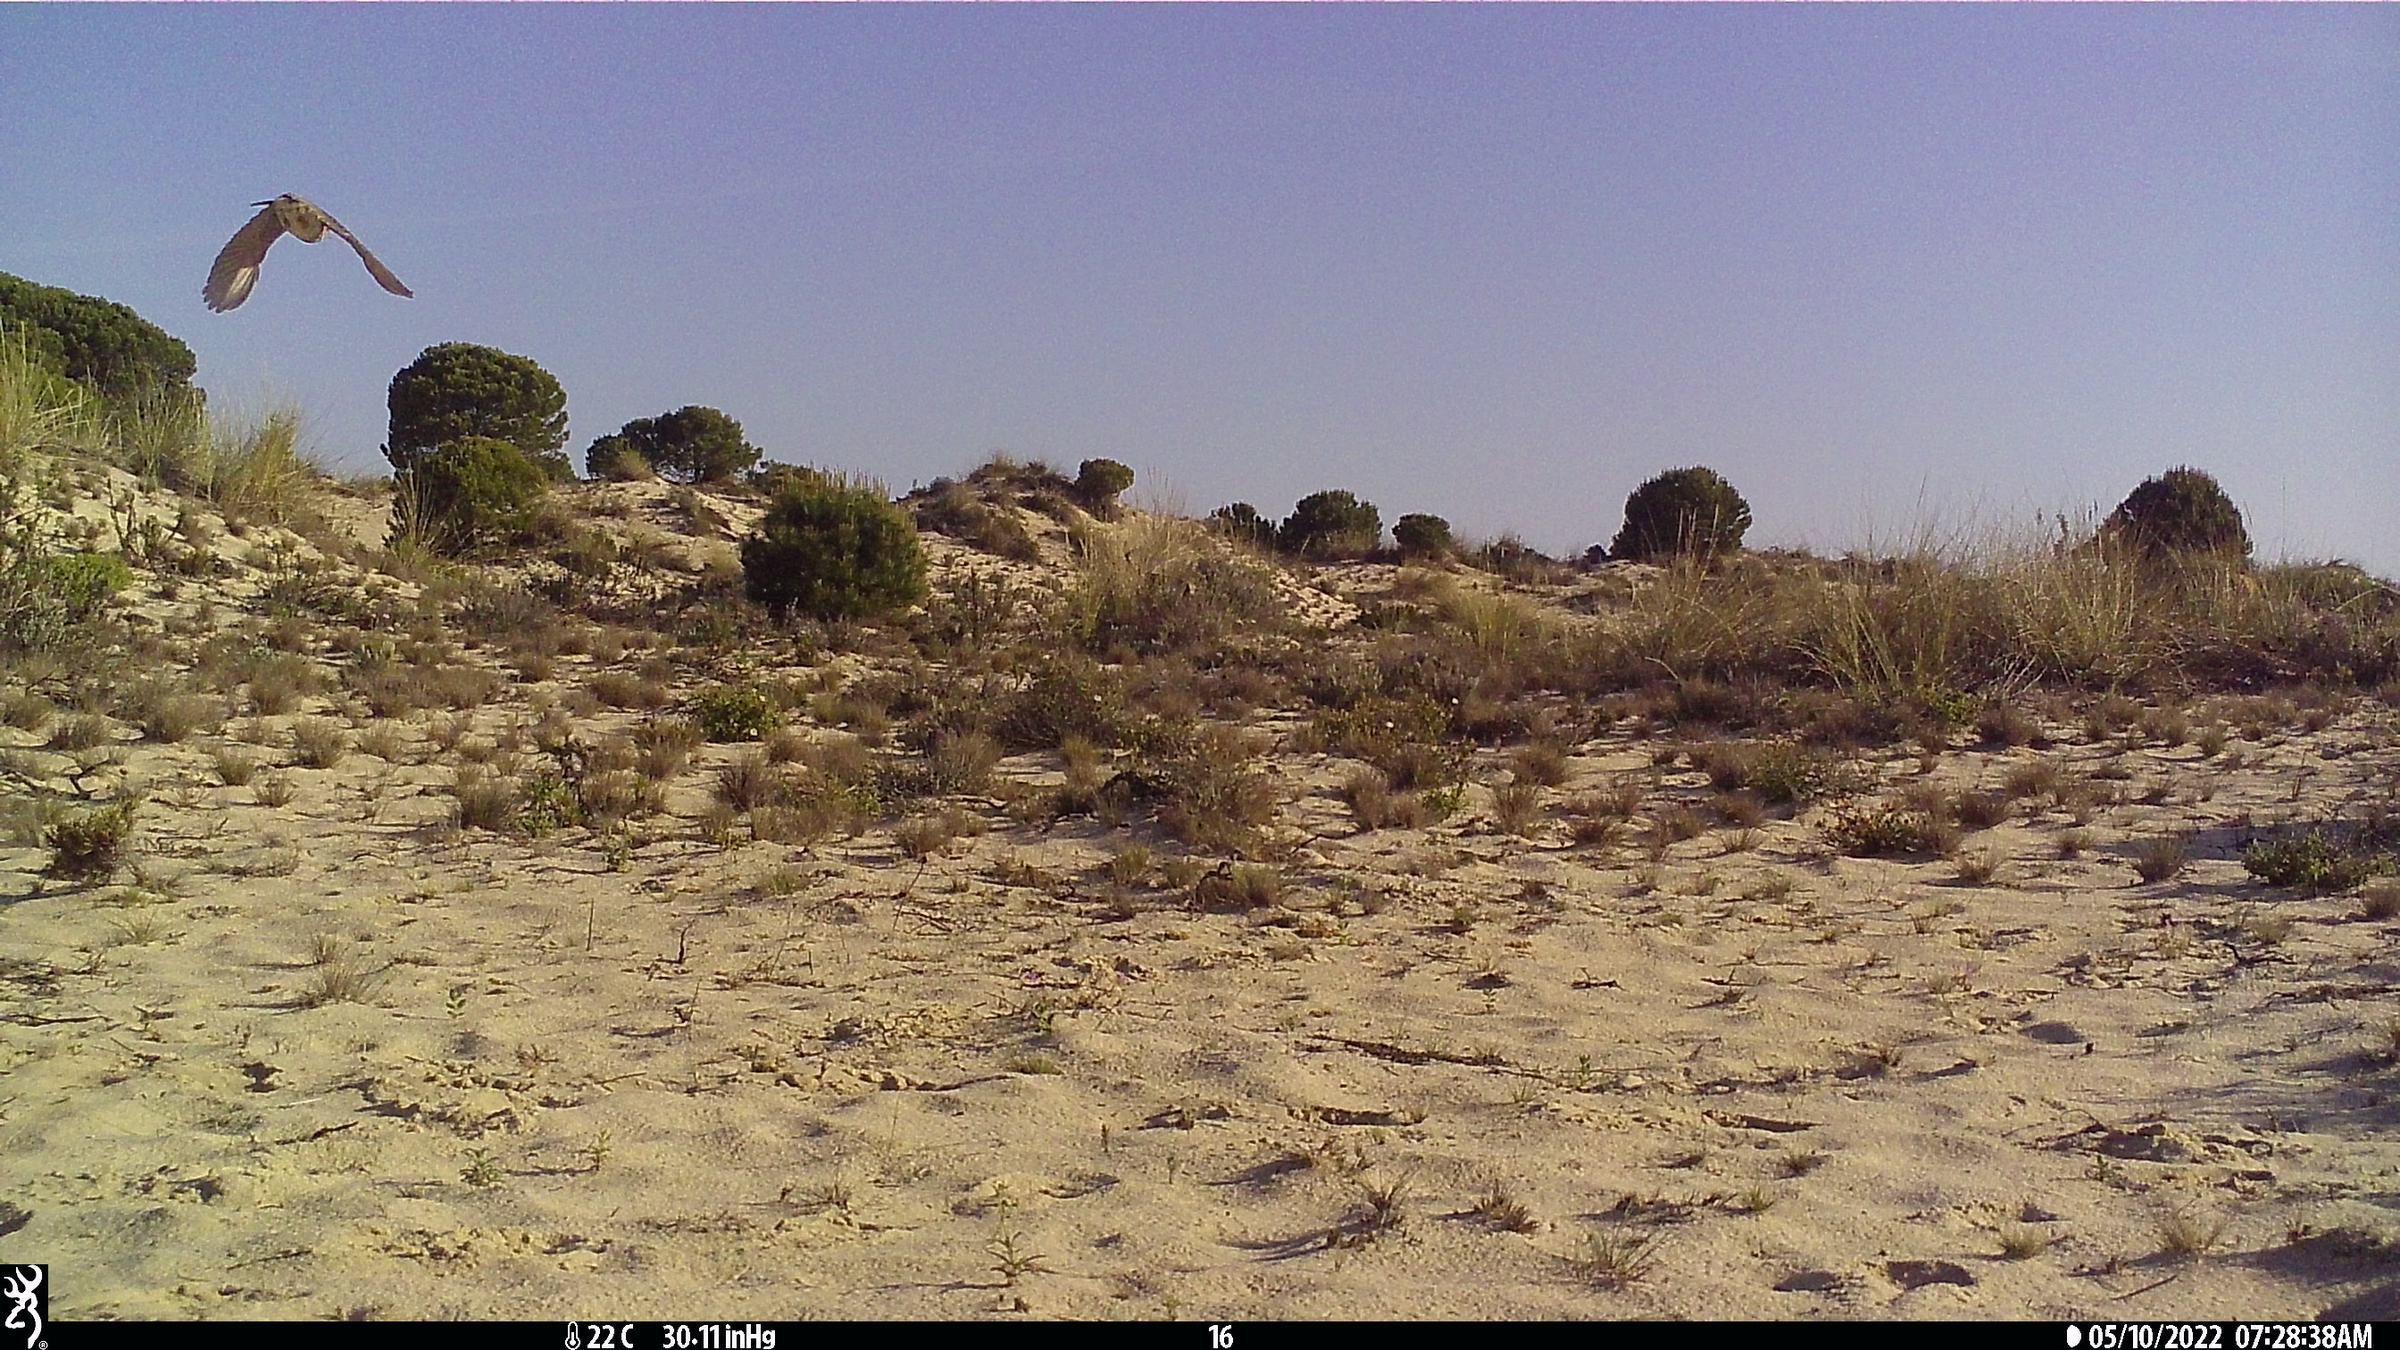
Species: Ave